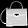
Label: Bag